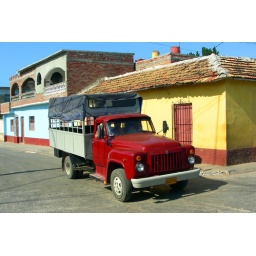
A newer truck parked on a street in Trinidad, Cuba.